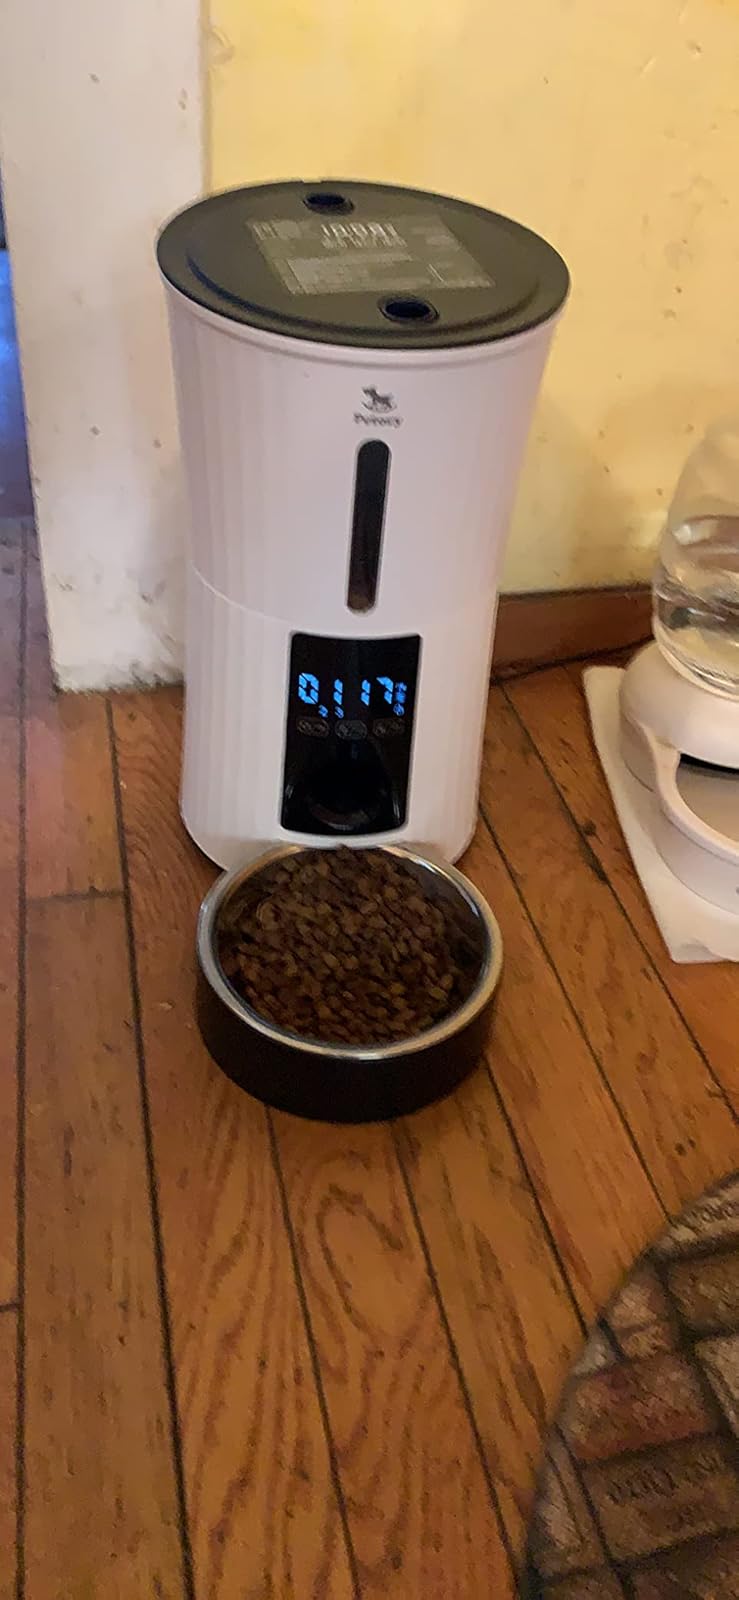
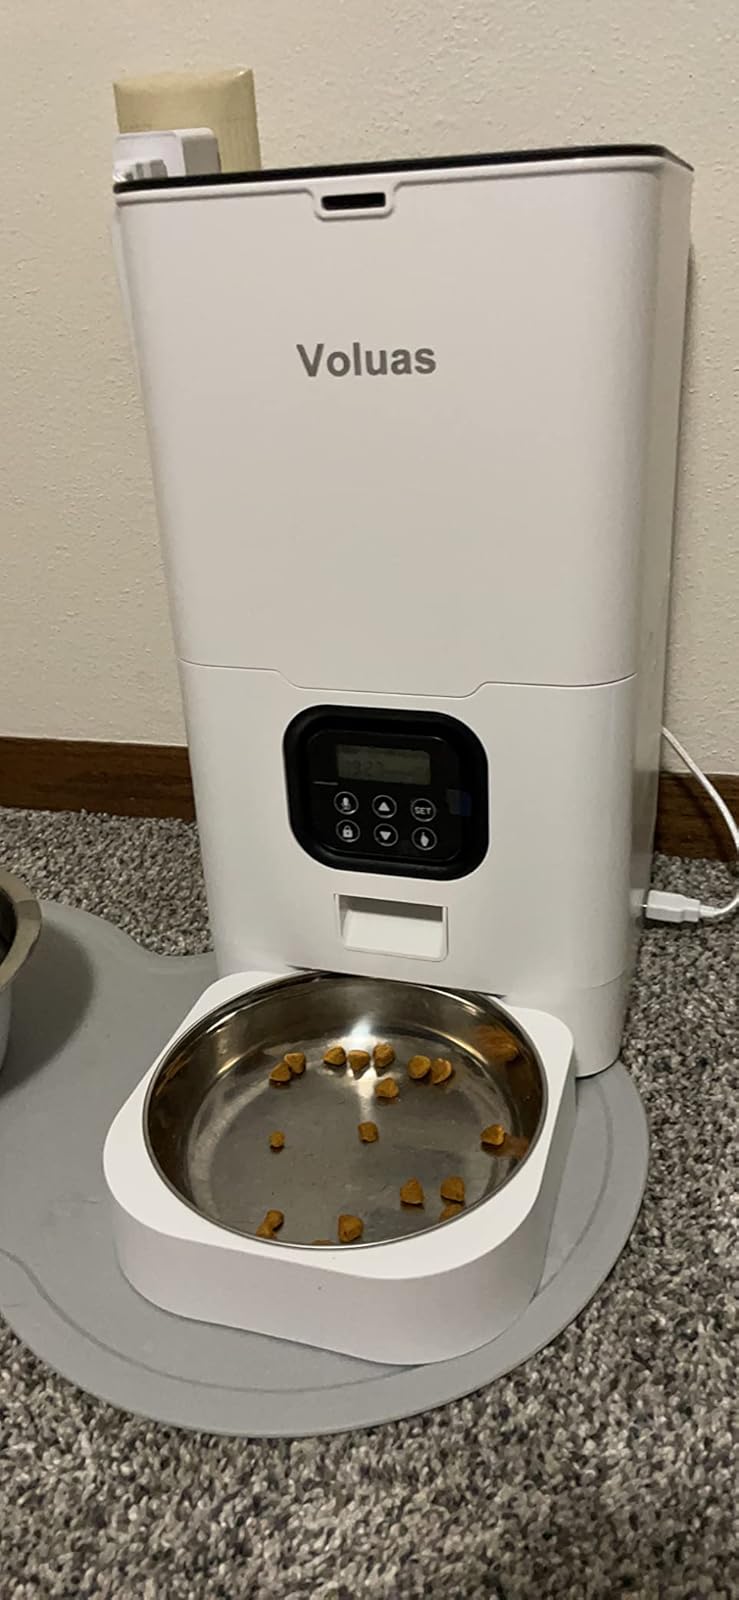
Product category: items_feeder
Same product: no